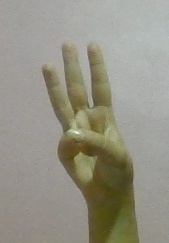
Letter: thaa